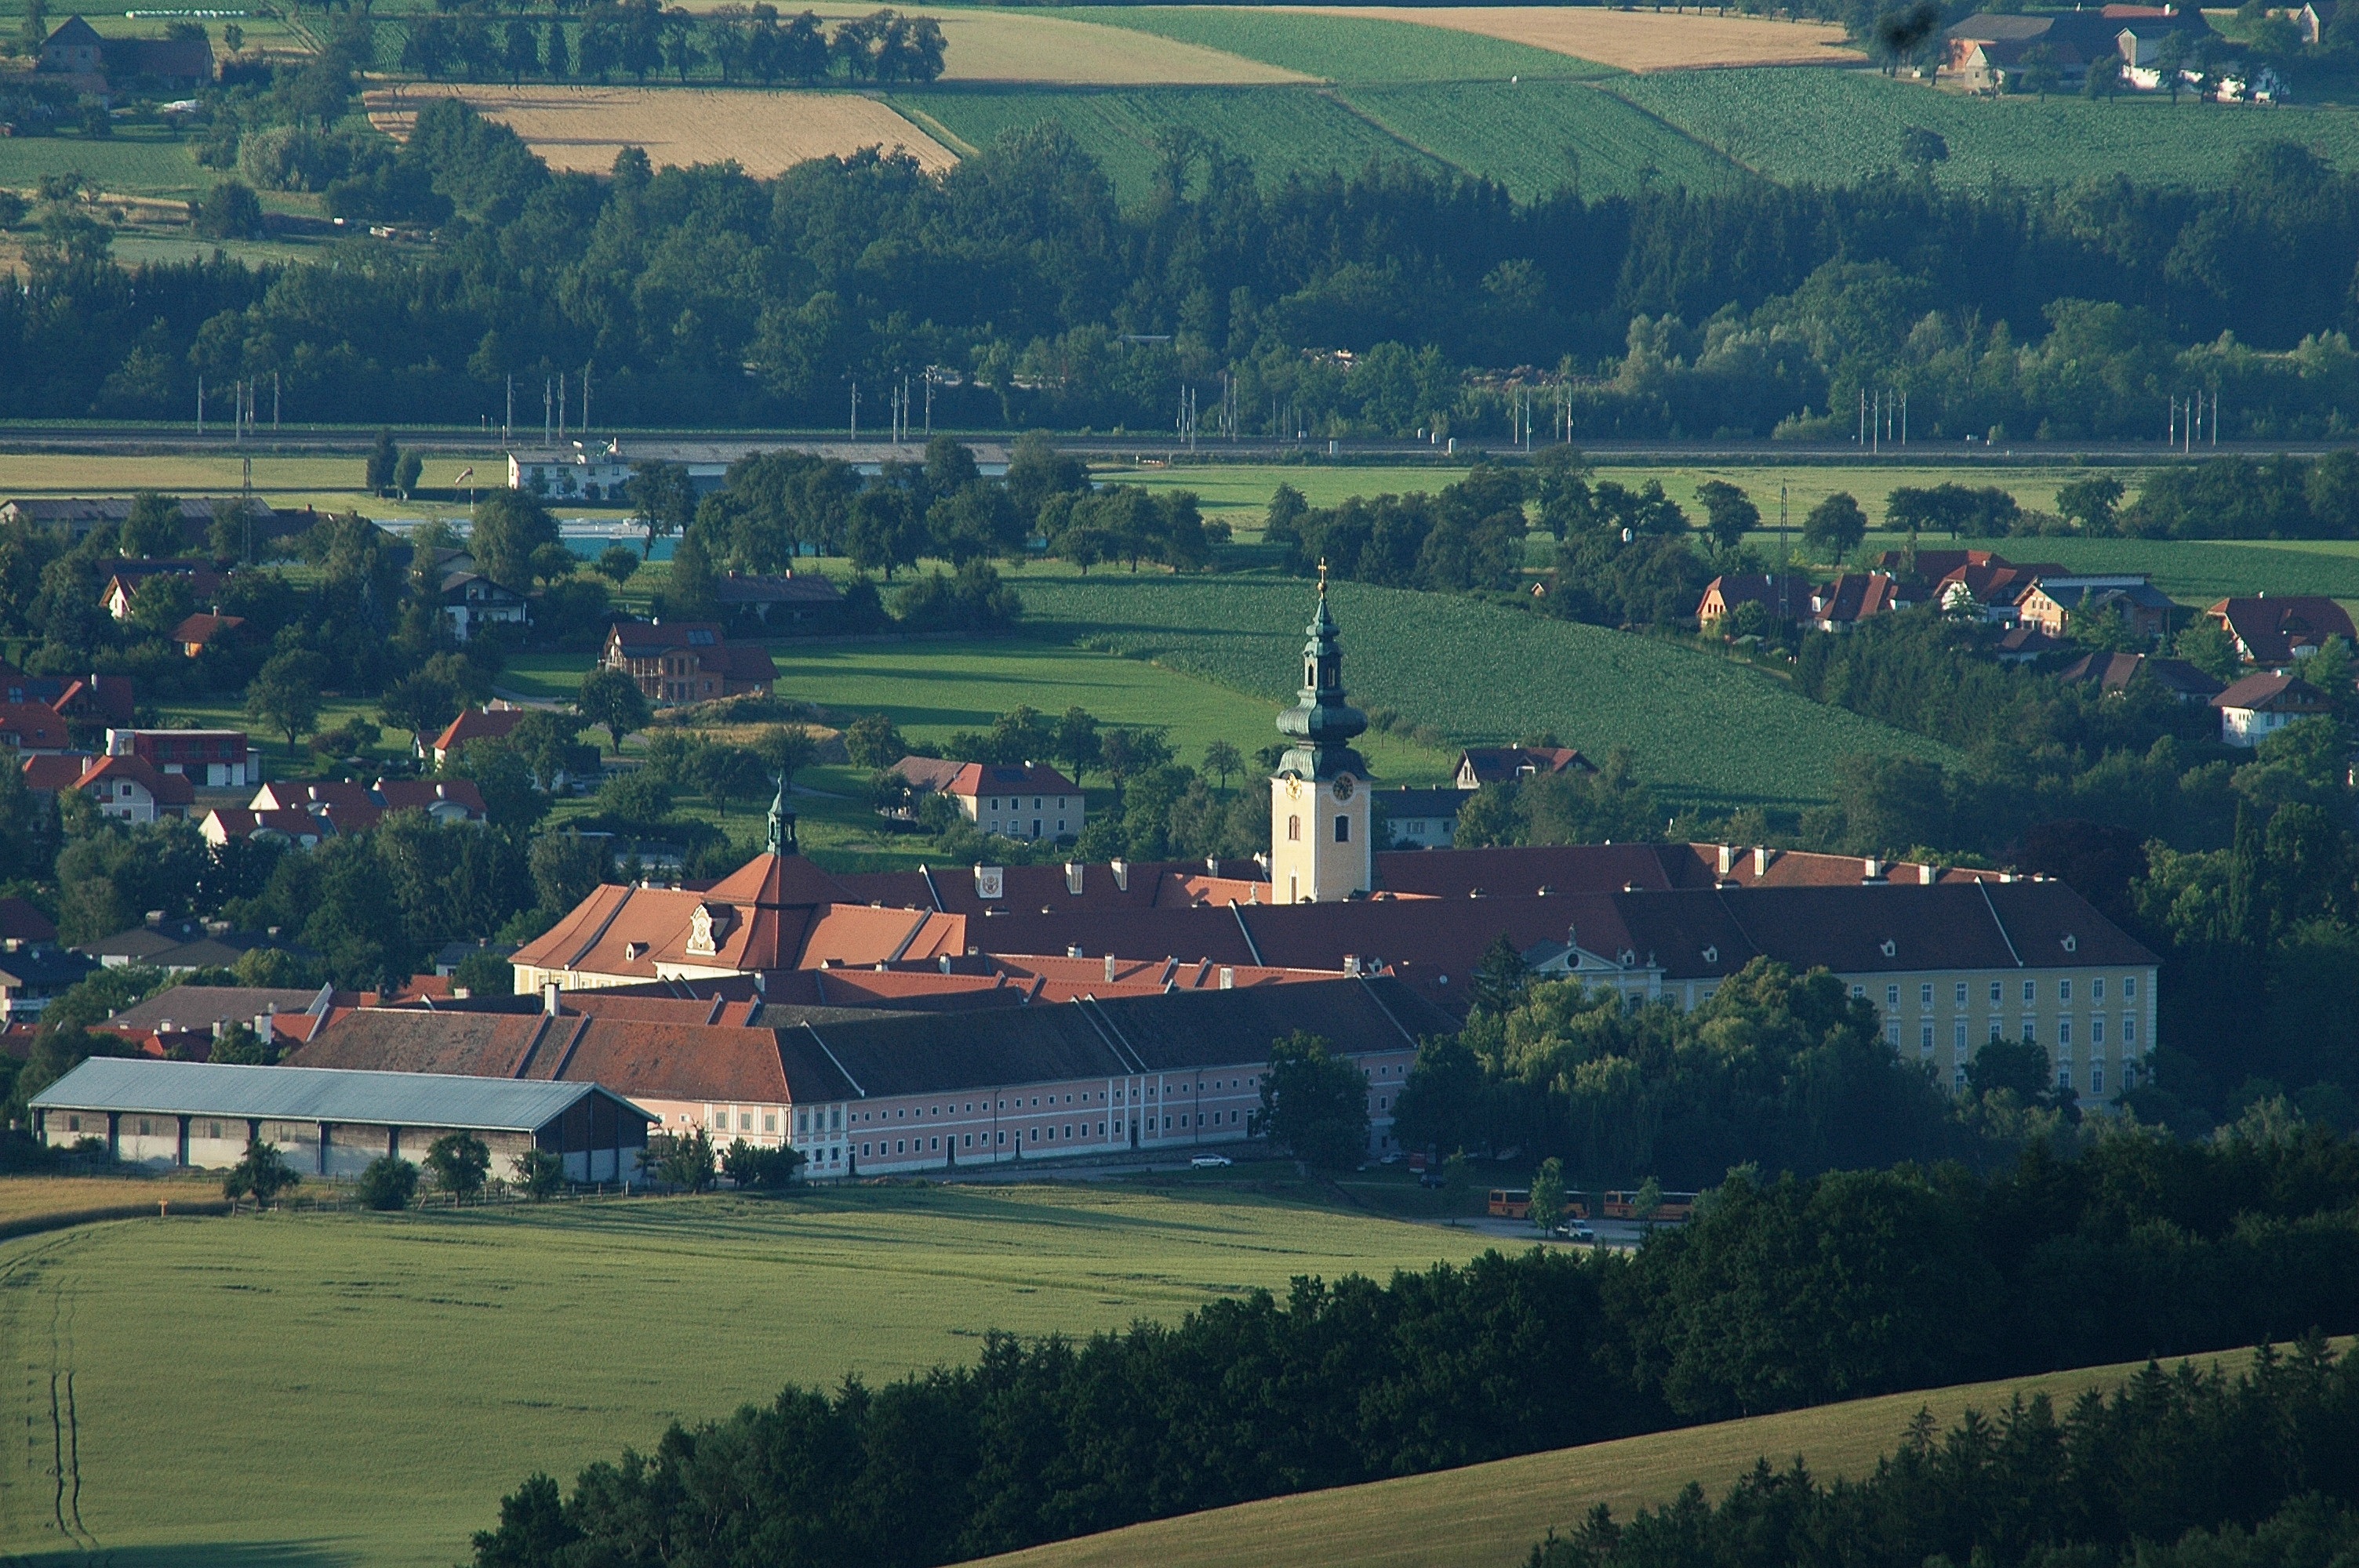
landscape, mountain, structure, photography, hill, town, pen, river, mountain range, cityscape, stadium, rural area, bird's eye view, aerial photography, mostviertel, seitenstetten, human settlement, atmosphere of earth, sport venue